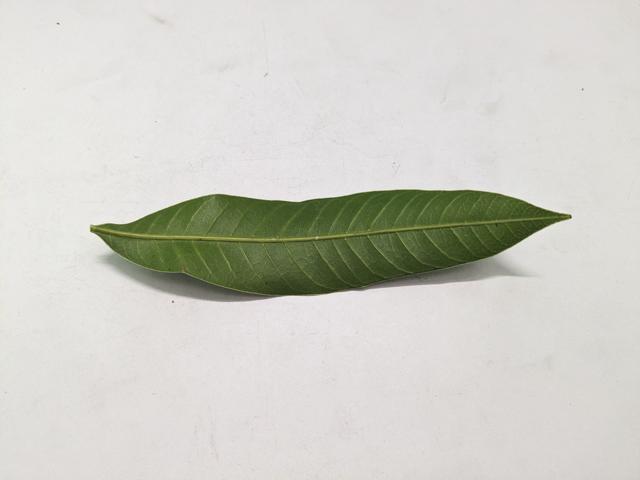
Mango leaf variety: Chaunsa